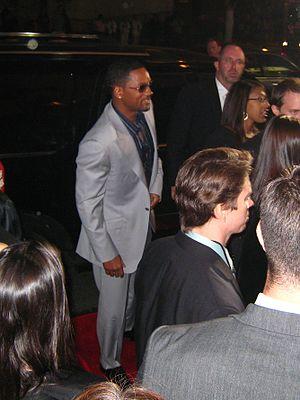
Je suis une légende est un film américain d'anticipation post-apocalyptique réalisé par Francis Lawrence, sorti en 2007.